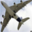
Label: airplane